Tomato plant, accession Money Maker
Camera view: vertical (180 deg); turntable rotation: 150 degrees
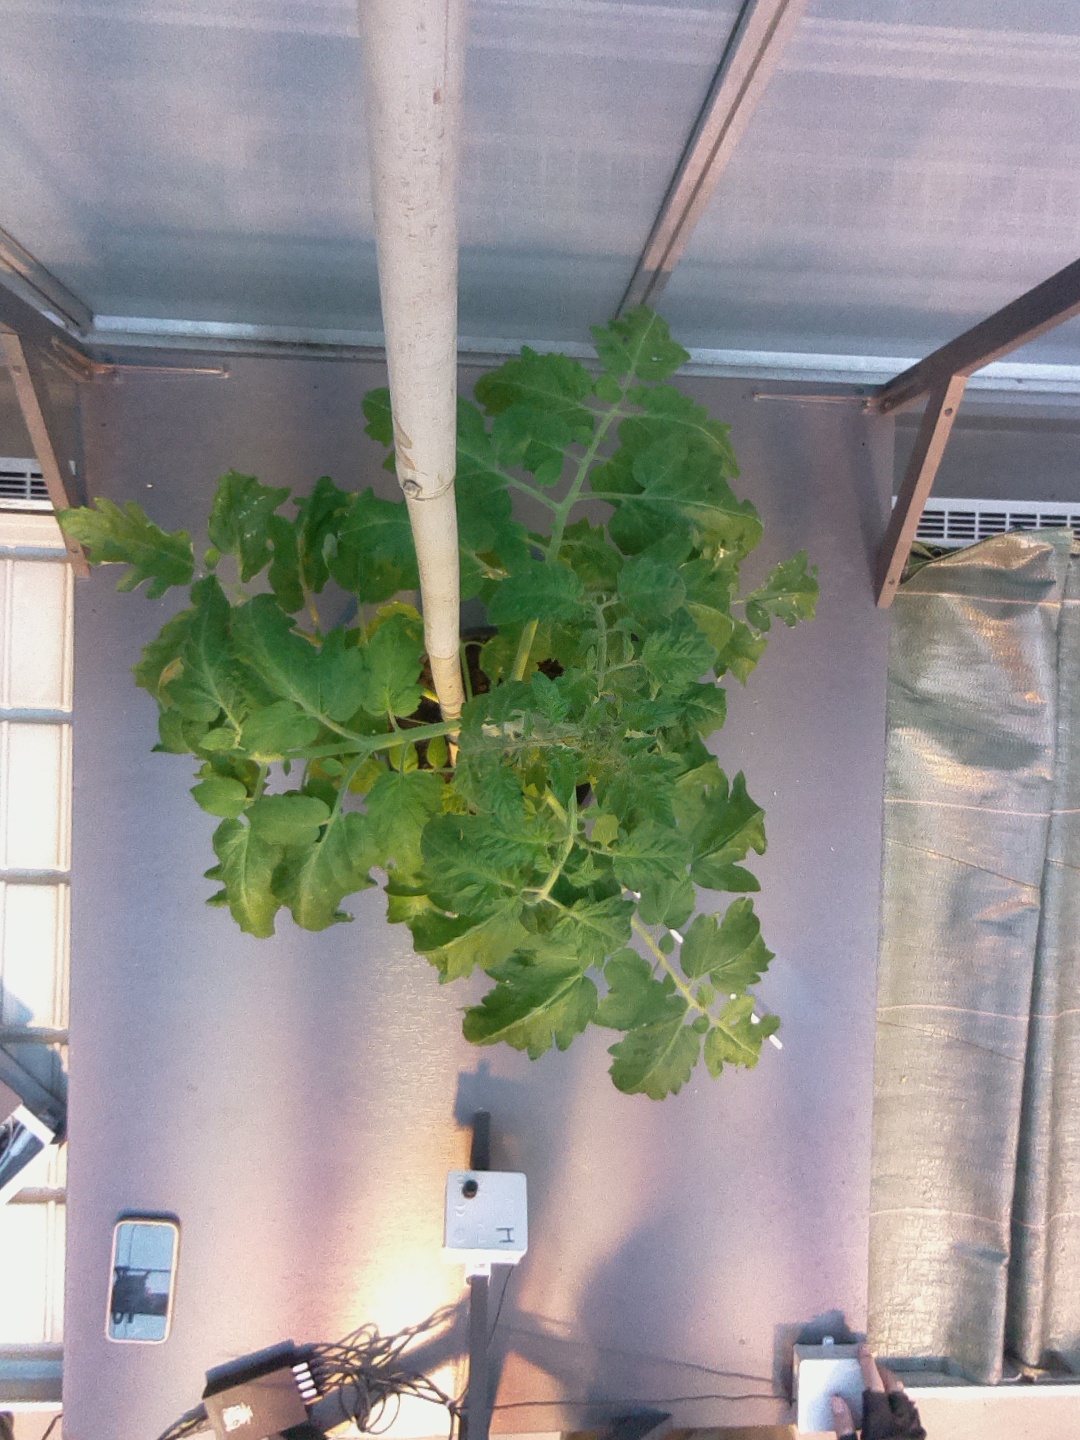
BBCH growth stage 53: 3 inflorescences visible